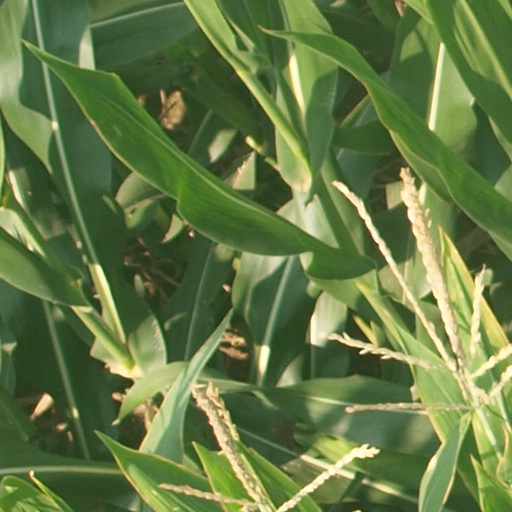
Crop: maize; corn